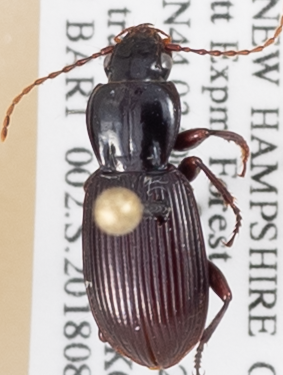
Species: Pterostichus tristis
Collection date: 2018-08-09 04:00:00
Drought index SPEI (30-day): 0.88
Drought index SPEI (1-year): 0.058
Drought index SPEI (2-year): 0.406